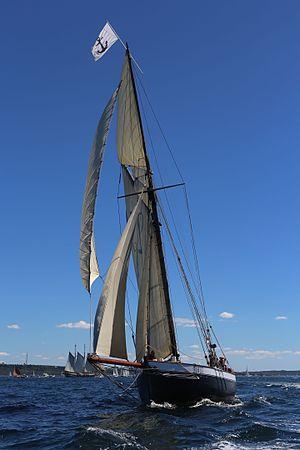
Le Marie-Fernand à Brest 2016.
Le cotre est un voilier à un mât gréé en voile aurique à plusieurs focs, rapide et maniable, généralement équipé d'une grand-voile à corne, d'un flèche et de deux focs : le foc sensu stricto et la trinquette.